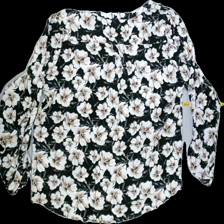
View: back
Type: Shirt
Category: Ladies
Brand: Not Applicable
Colors: Multicolor, White, Black, Beige, Purple
Material: 100%viscose
Pattern: Floral print
Cut: Regular, V-collar
Size: XL
Season: All
Trend: No trend
Stains: No
Price range: 50-100
Recommended usage: Reuse